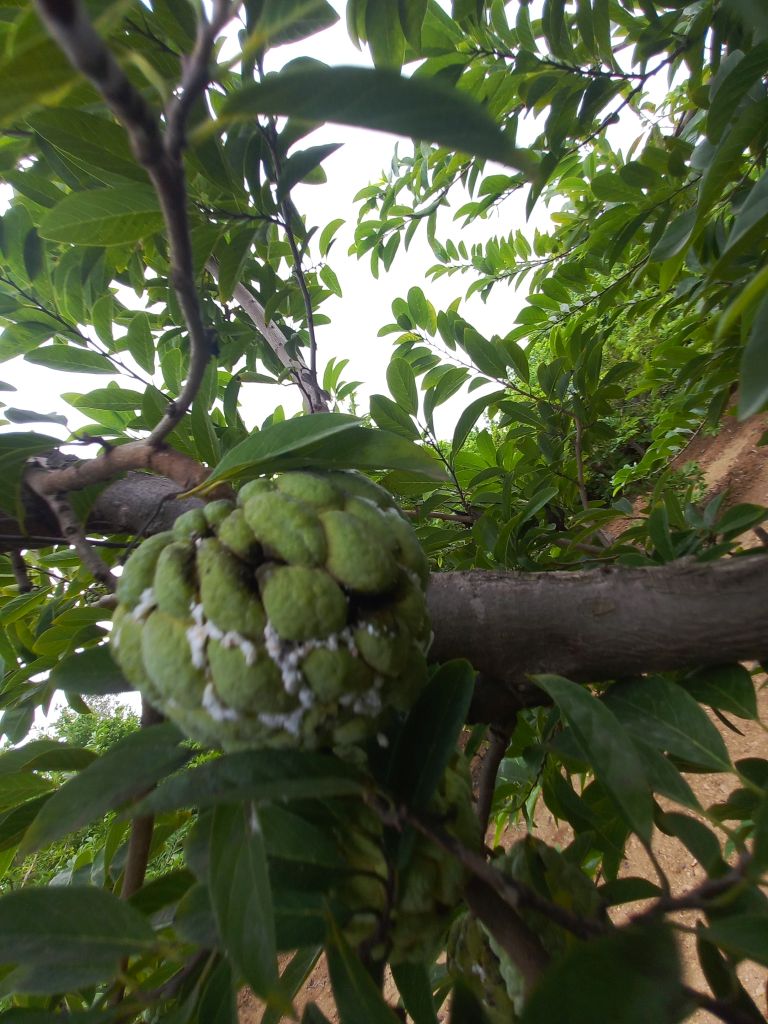
Disease label: Athracnose